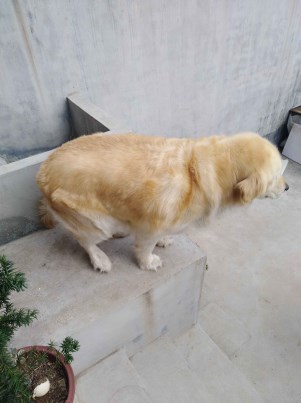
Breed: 5355-n000126-golden_retriever